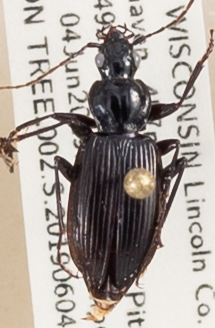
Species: Platynus decentis
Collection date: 2019-06-04
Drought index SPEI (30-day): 1.28
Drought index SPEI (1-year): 2.09
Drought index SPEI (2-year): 1.69